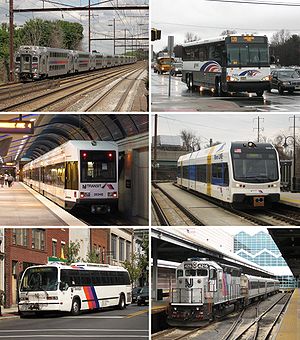
New Jersey Transit
NJT's forskellige transportformer
New Jersey Transit Corporation er et offentlig transportselskab, dækkende hele den amerikanske delstat New Jersey, samt Manhattan i New York City, Orange County og Rockland County i delstaten New York.